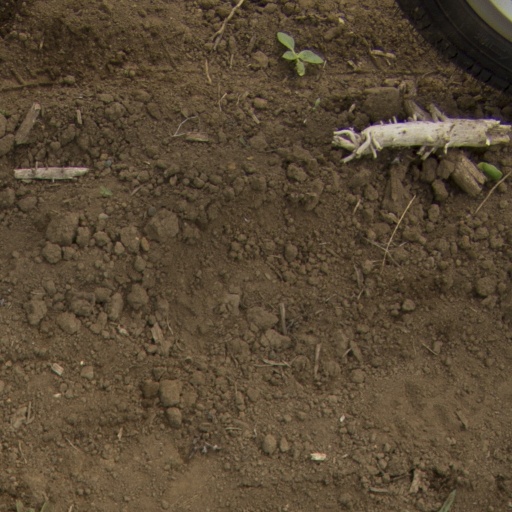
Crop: Jerusalem artichoke